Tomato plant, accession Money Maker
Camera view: horizontal (90 deg, fisheye); turntable rotation: 30 degrees
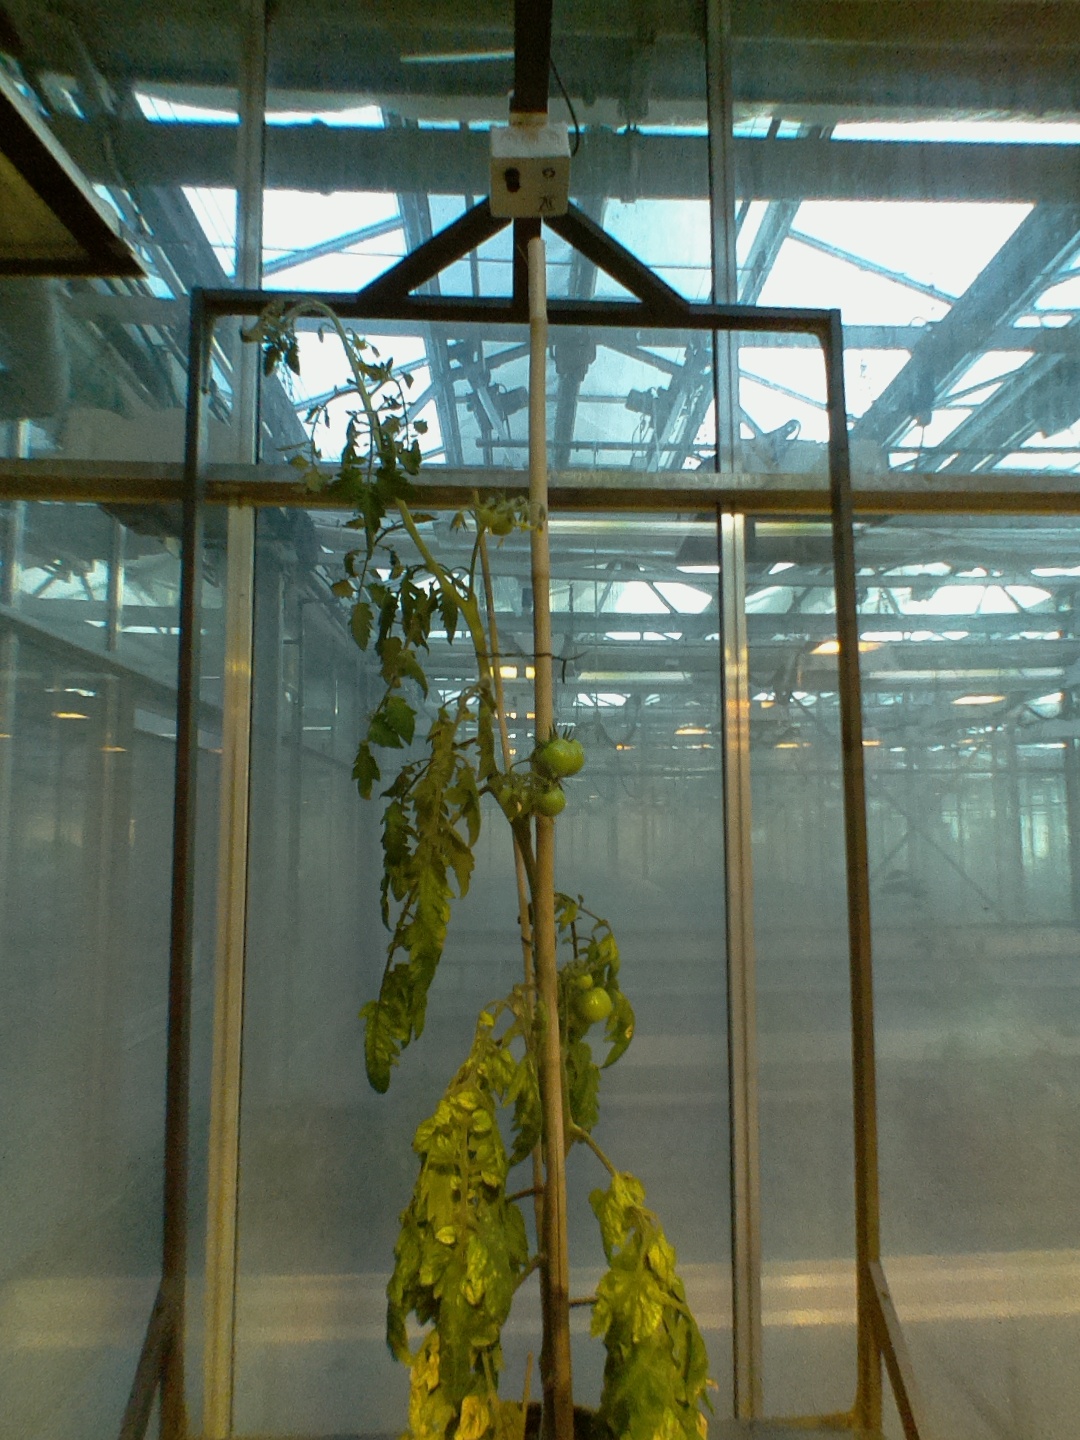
BBCH growth stage 76: 60%-70% of final fruit size